Narsaq stick

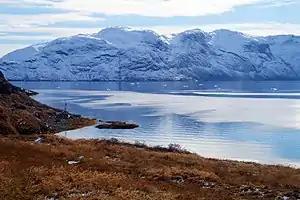
The site where the Narsaq stick was discovered. A sign gives information on the archaeological excavations.

Remains of old habitation in Narsaq were first discovered by Aage Roussell in 1935. The site was placed under conservation order but in 1945 the restrictions were lifted since surface examination of the ruins had not indicated that they were especially valuable. In 1953 a local man, K. N. Christensen, was collecting mud for agriculture at the site of the ruins. He discovered artifacts made of bone and wood in the mud, including a runic stick. Christensen stopped digging and sent the artifacts to the National Museum of Denmark.